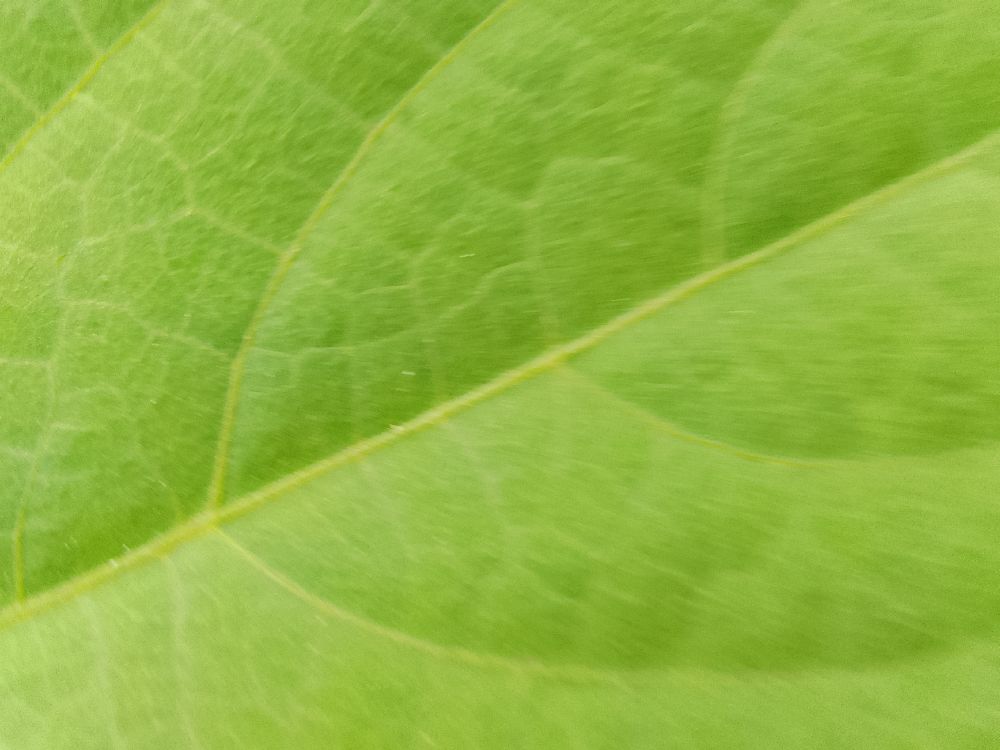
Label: healthy